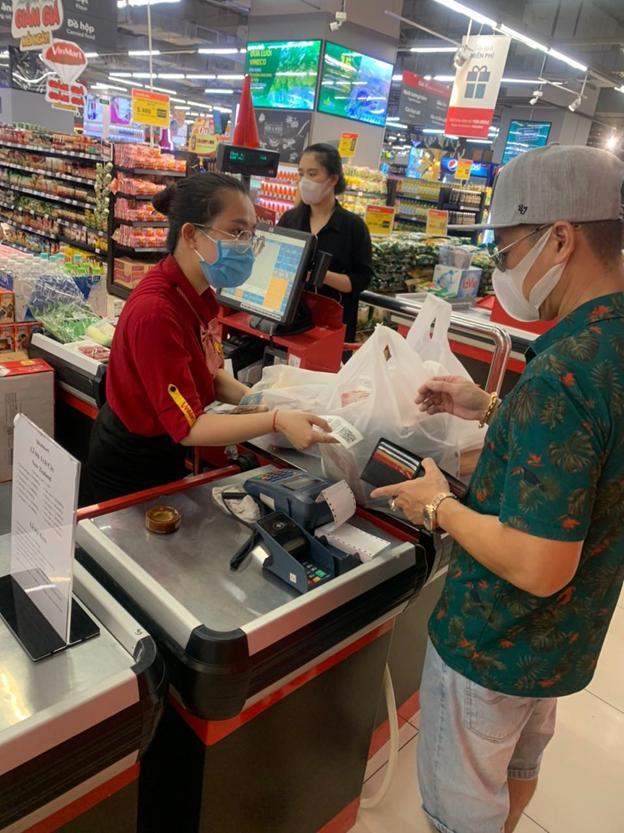
có một người đàn ông đang cầm trên tay một chiếc ví